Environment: real
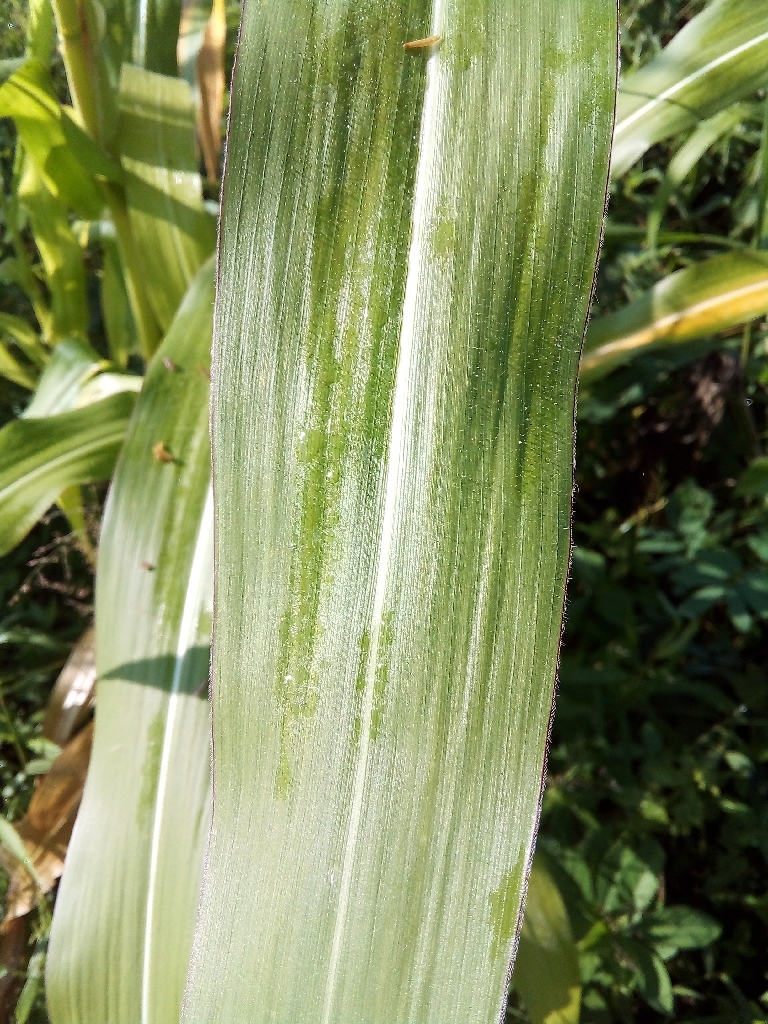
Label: healthy